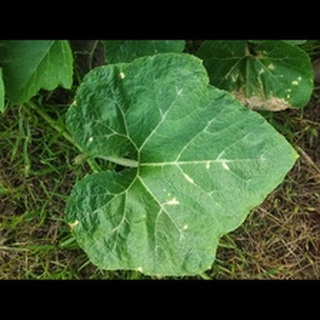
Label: pumpkin_bacterial_leaf_spot